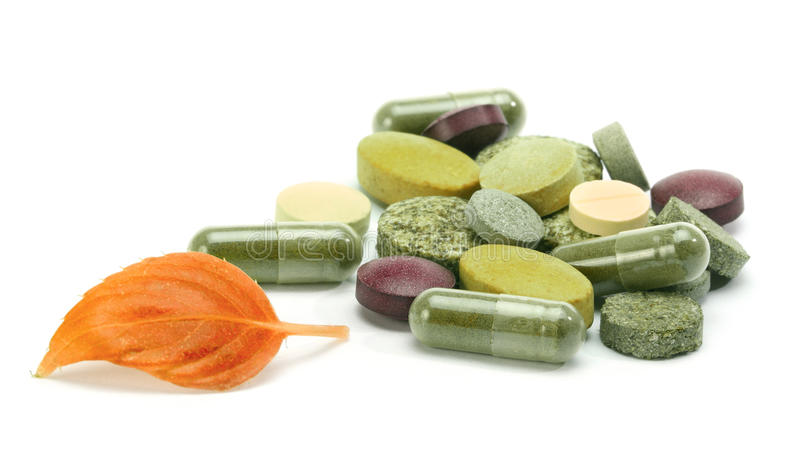
Label: plastic